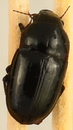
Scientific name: Euryderus grossus
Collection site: Central Plains Experimental Range NEON (CPER), plot CPER_003